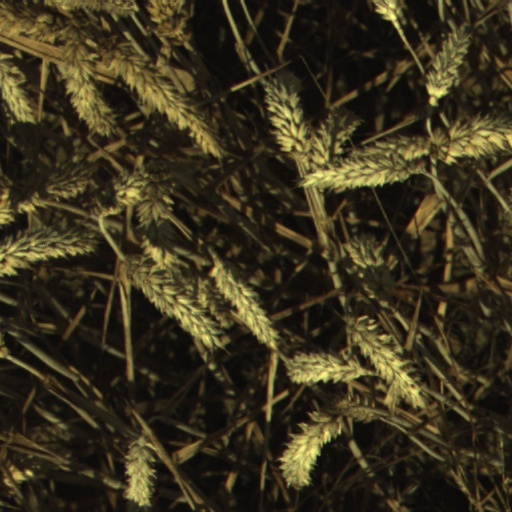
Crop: wheat